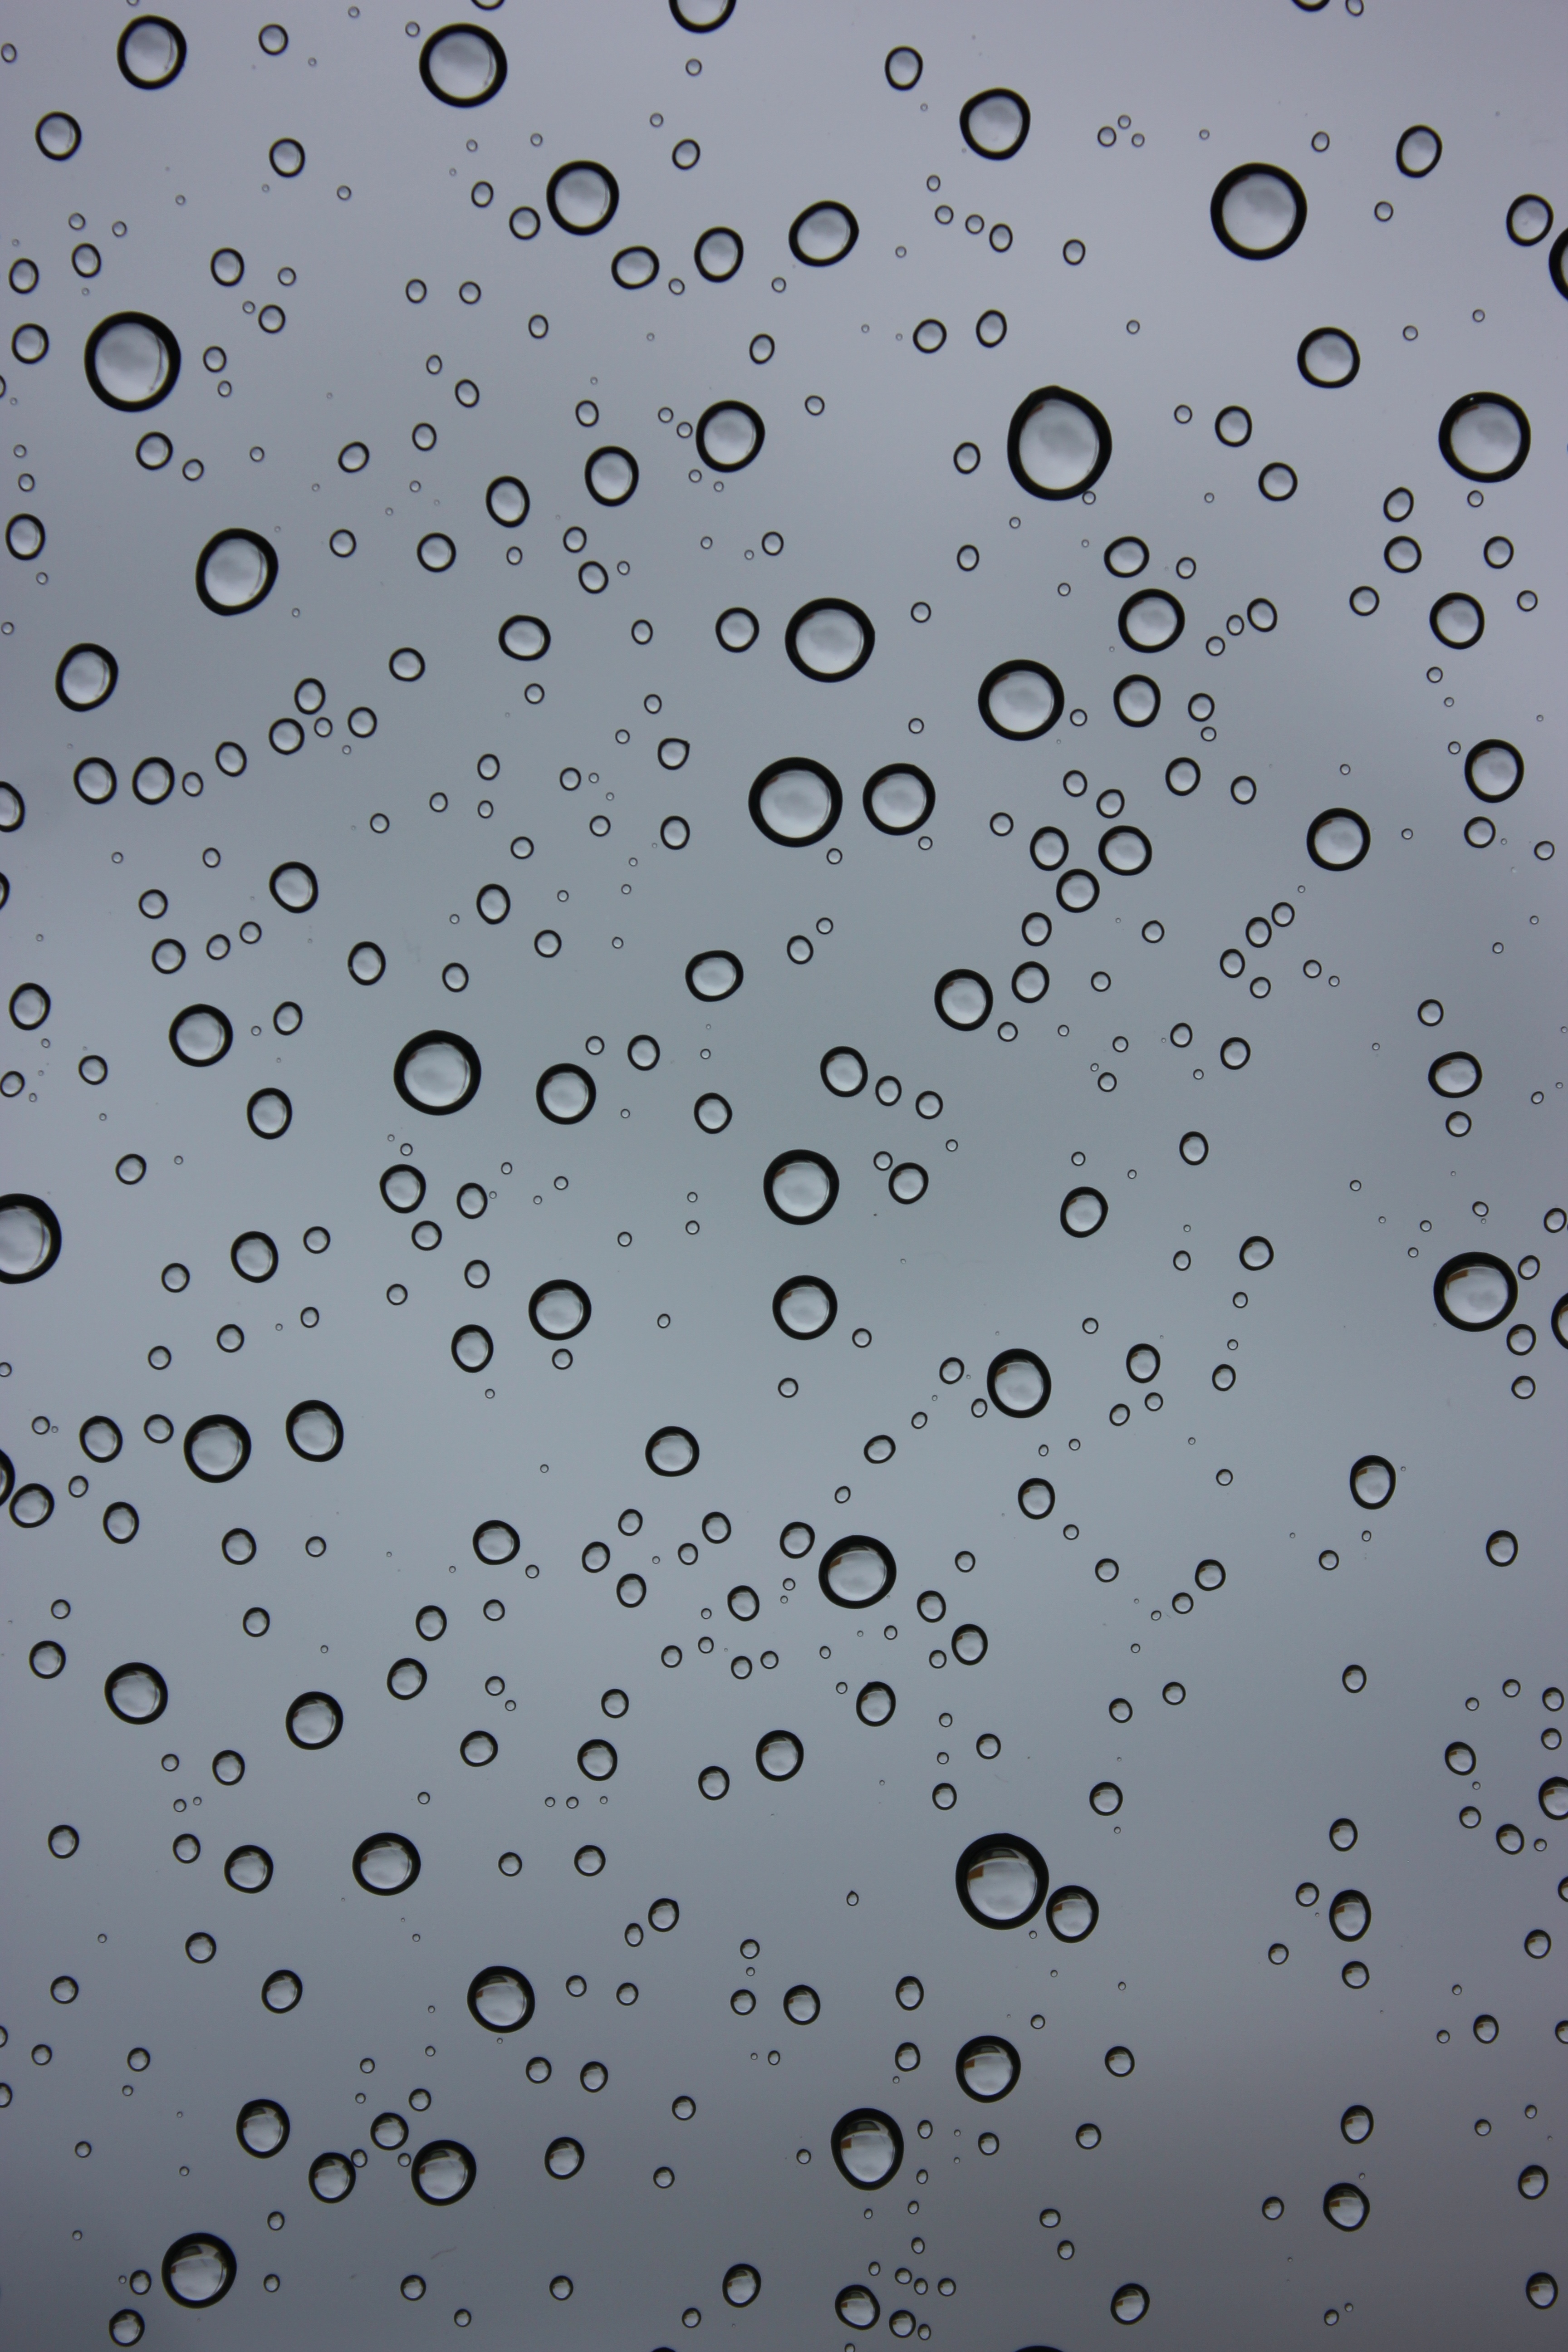
drop, black and white, rain, line, weather, monochrome, circle, font, monochrome photography